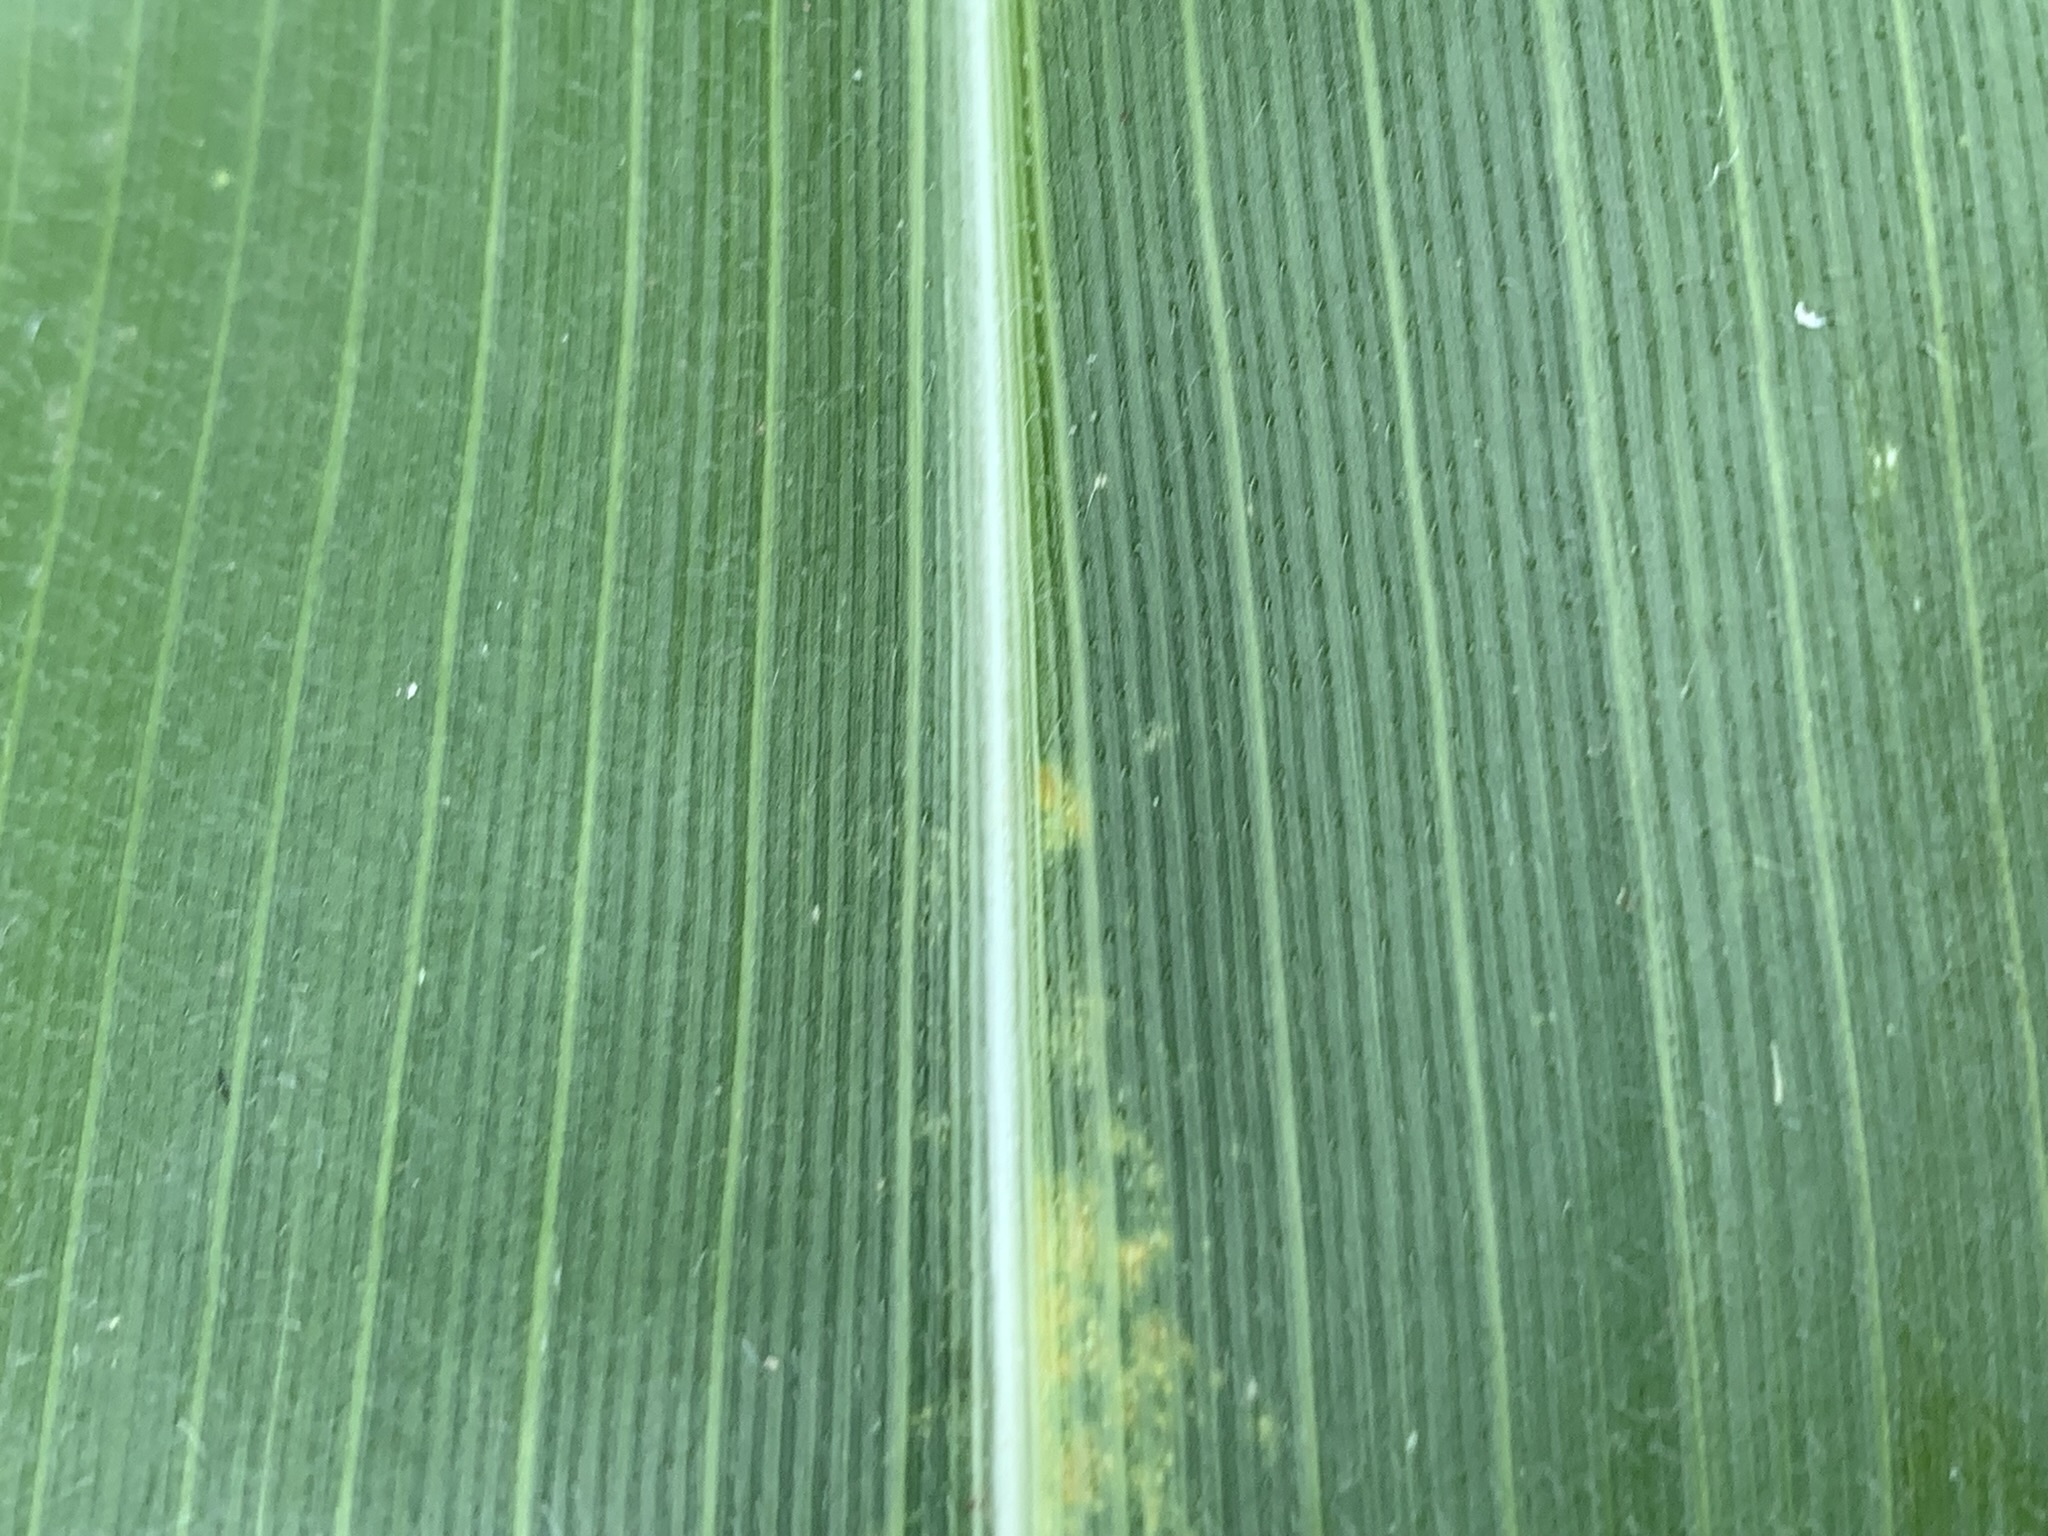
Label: Healthy